Cyryx College

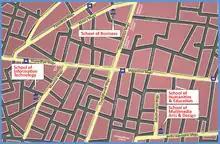
Campus Map

The School of Information Technology is located at Maafannu campus (M. Kothanmaage, Maaveyo Magu). It offers the following programmes: